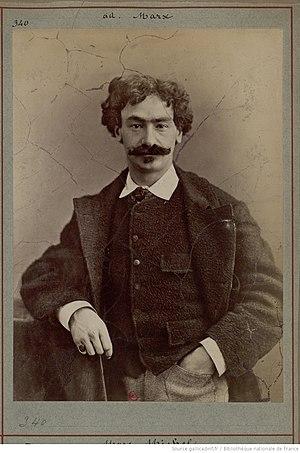
Napoléon Adrien Marx, généralement connu sous le nom d'Adrien Marx, était un journaliste, dramaturge et écrivain français. Il a écrit pour le journal Le Figaro. Sous le pseudonyme de Jean de Paris, il écrivait notamment une chronique quotidienne intitulée « Un conseil par jour, guide pratique de la vie usuelle ».